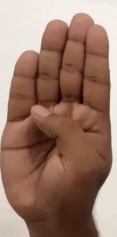
ASL sign: B